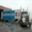
Label: truck